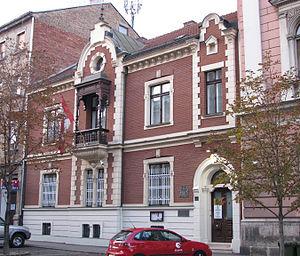
Voici les représentations diplomatiques du Canada à l'étranger: